Curtiss XA-14

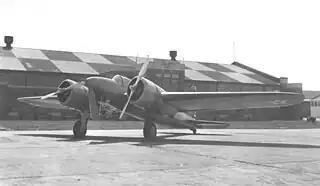
Curtiss XA-14

The Curtiss XA-14 was a 1930s United States airplane, the first multi-engine attack aircraft tested by the United States Army Air Corps. Carrying a crew of two, it was as fast as the standard pursuit aircraft in service at the time.